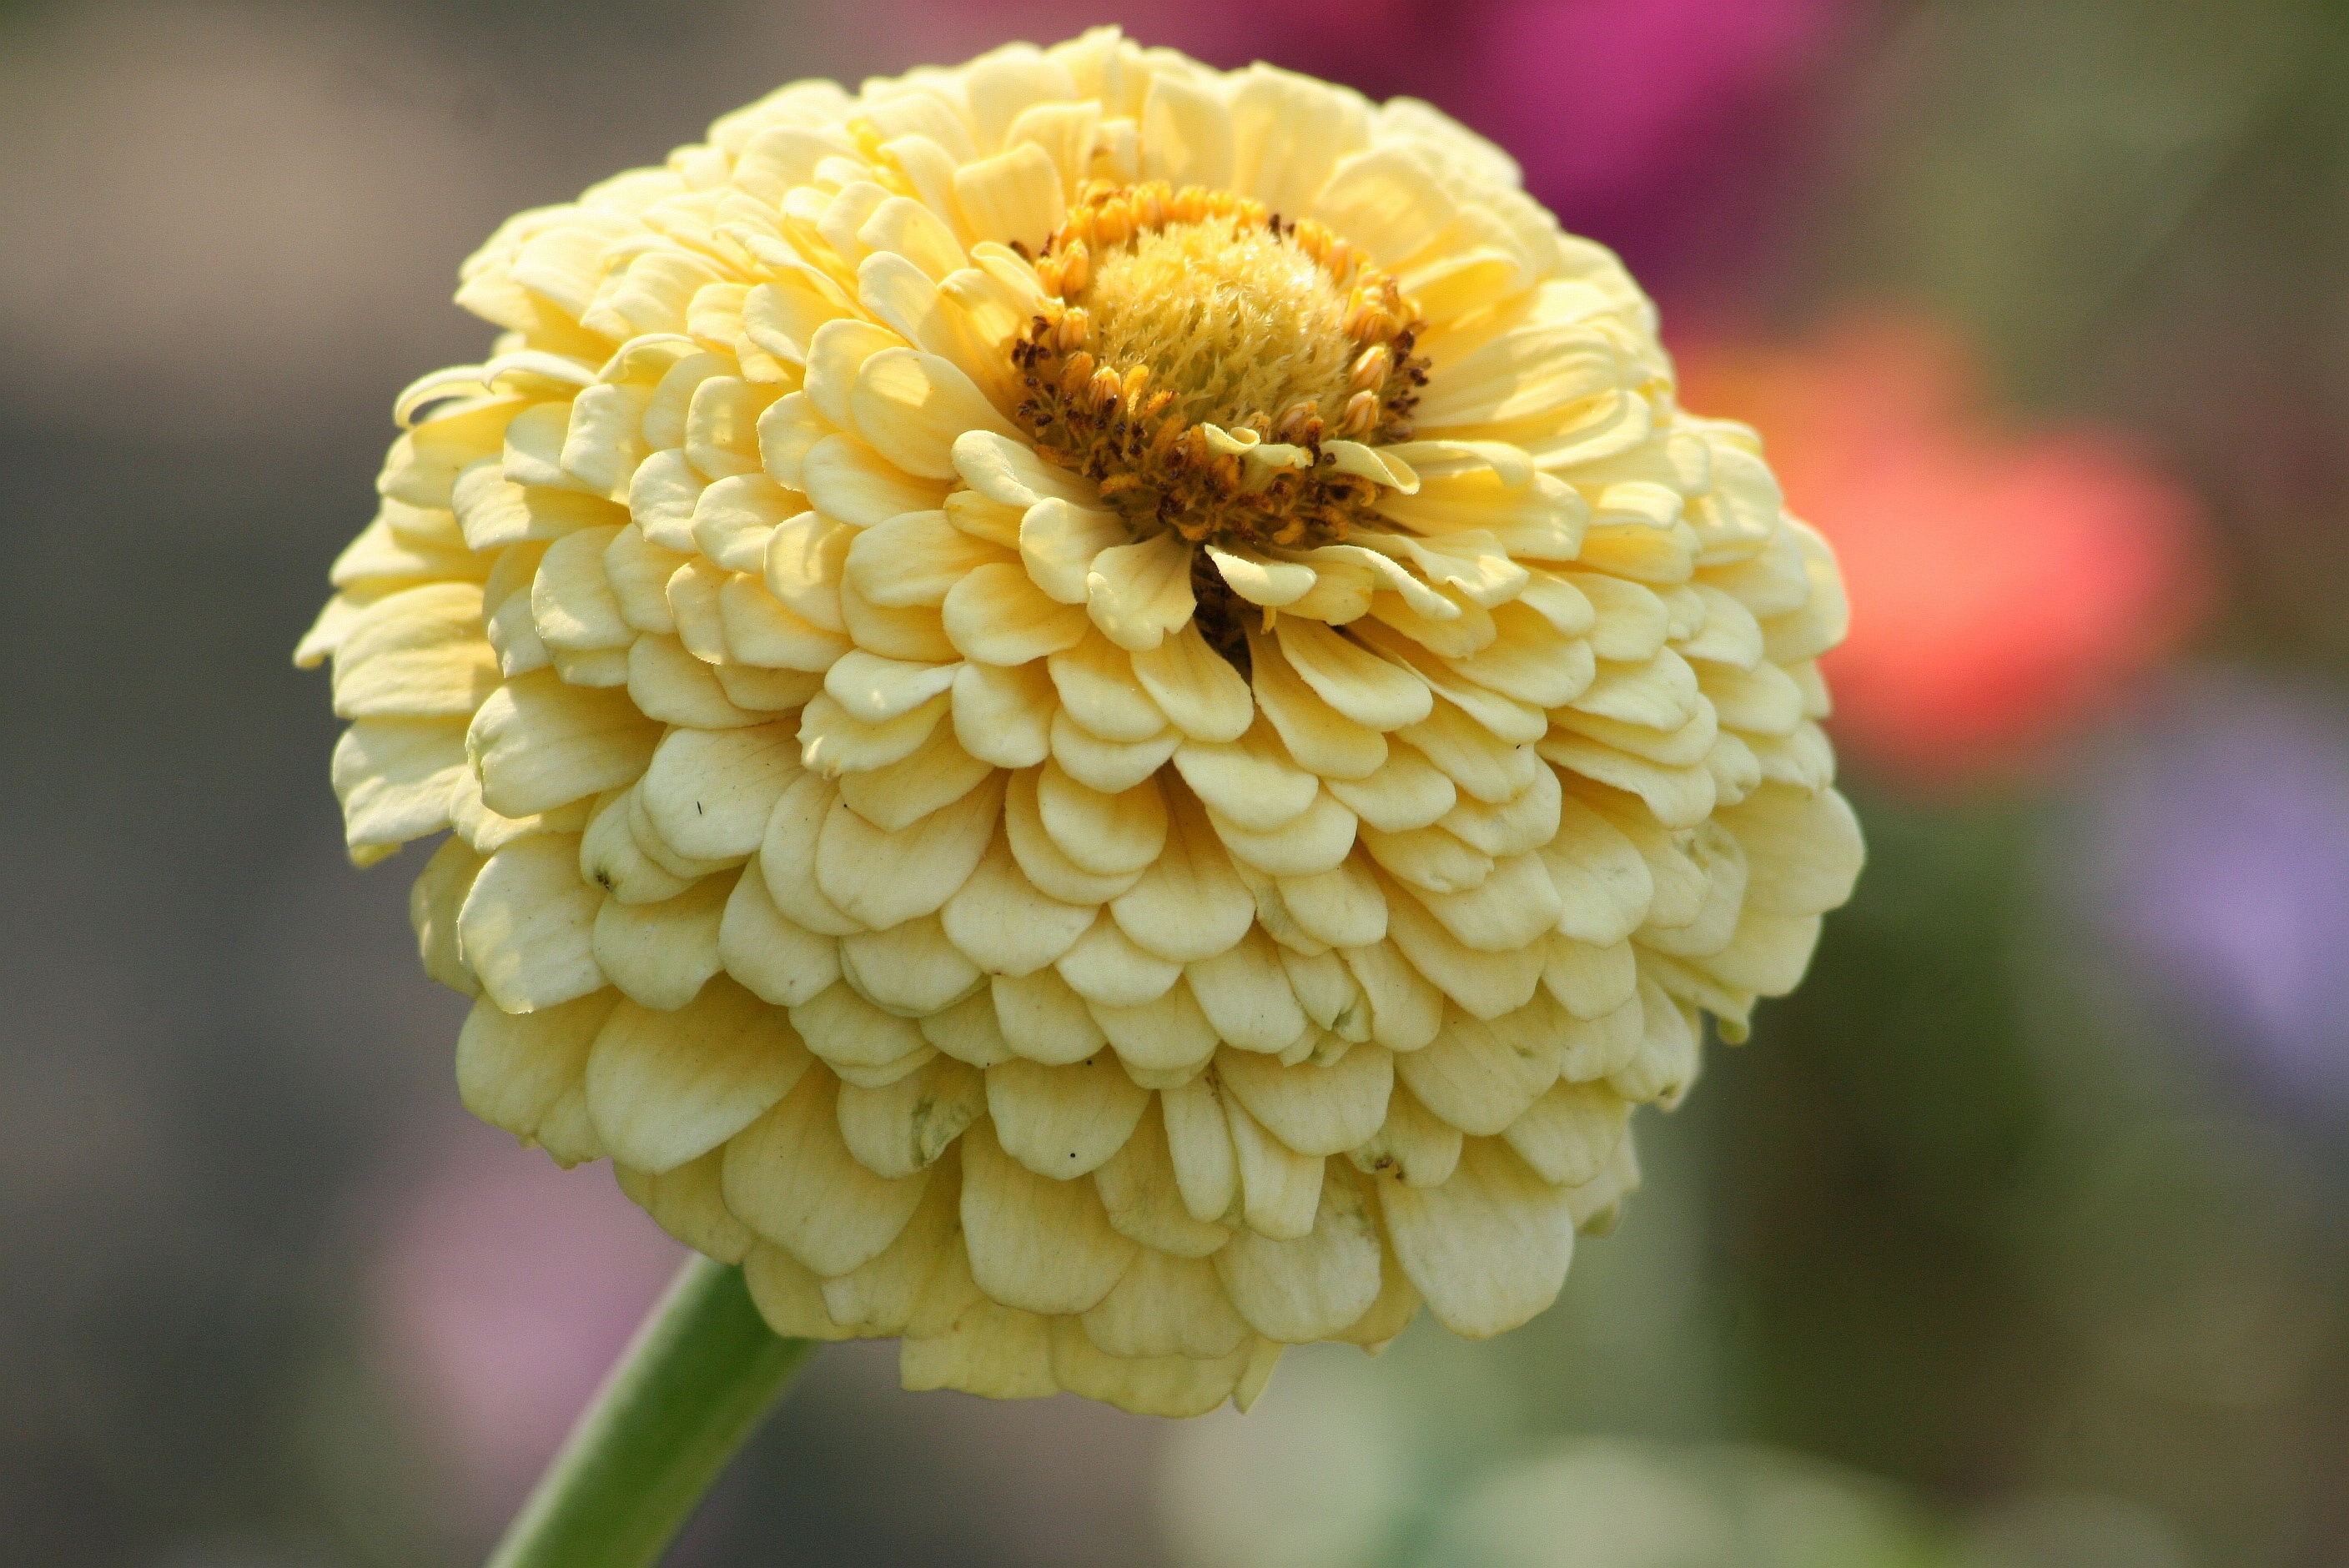
nature, blossom, plant, flower, petal, botany, yellow, garden, flora, wildflower, chrysanthemum, nectar, macro photography, flowering plant, daisy family, plant stem, land plant